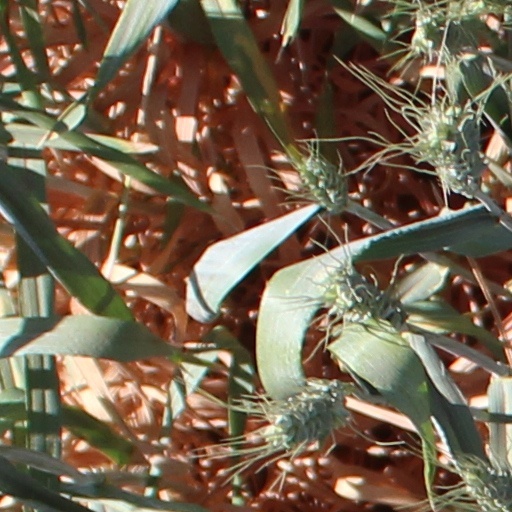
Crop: wheat